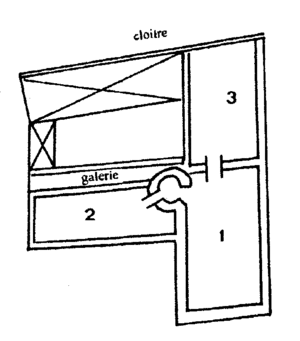
Plan de la maison à colombages de Braine
La maison à colombages de Braine, dite espagnole ou encore maison à la fleur de lis, est située à l'extrémité de la rue du Martroy, la partie en retour sur la rue initie la place Charles de Gaulle.